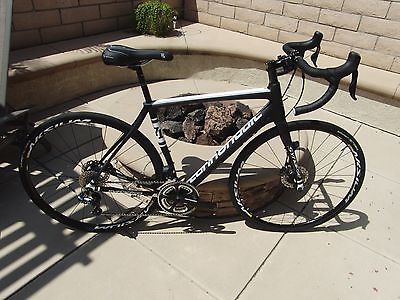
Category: bicycle